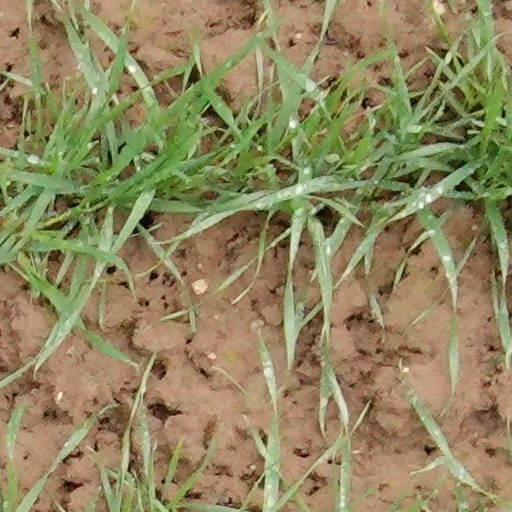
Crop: wheat